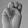
ASL letter: M